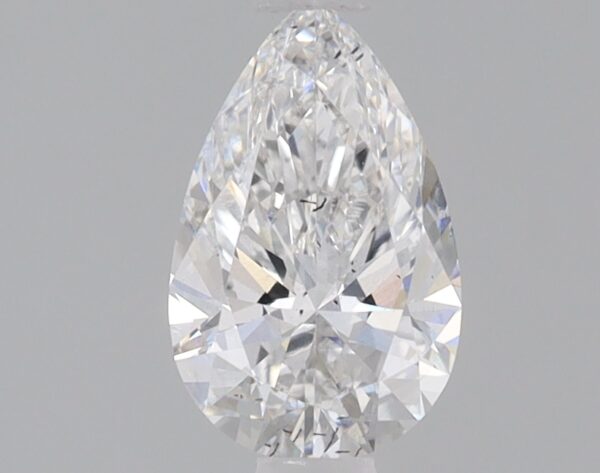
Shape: pear
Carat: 0.8
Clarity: SI2
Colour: E
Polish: EX
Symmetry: VG
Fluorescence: NONE
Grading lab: IGI
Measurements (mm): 8.37 x 5.21 x 3.18